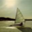
Label: ship